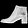
Label: Ankle boot